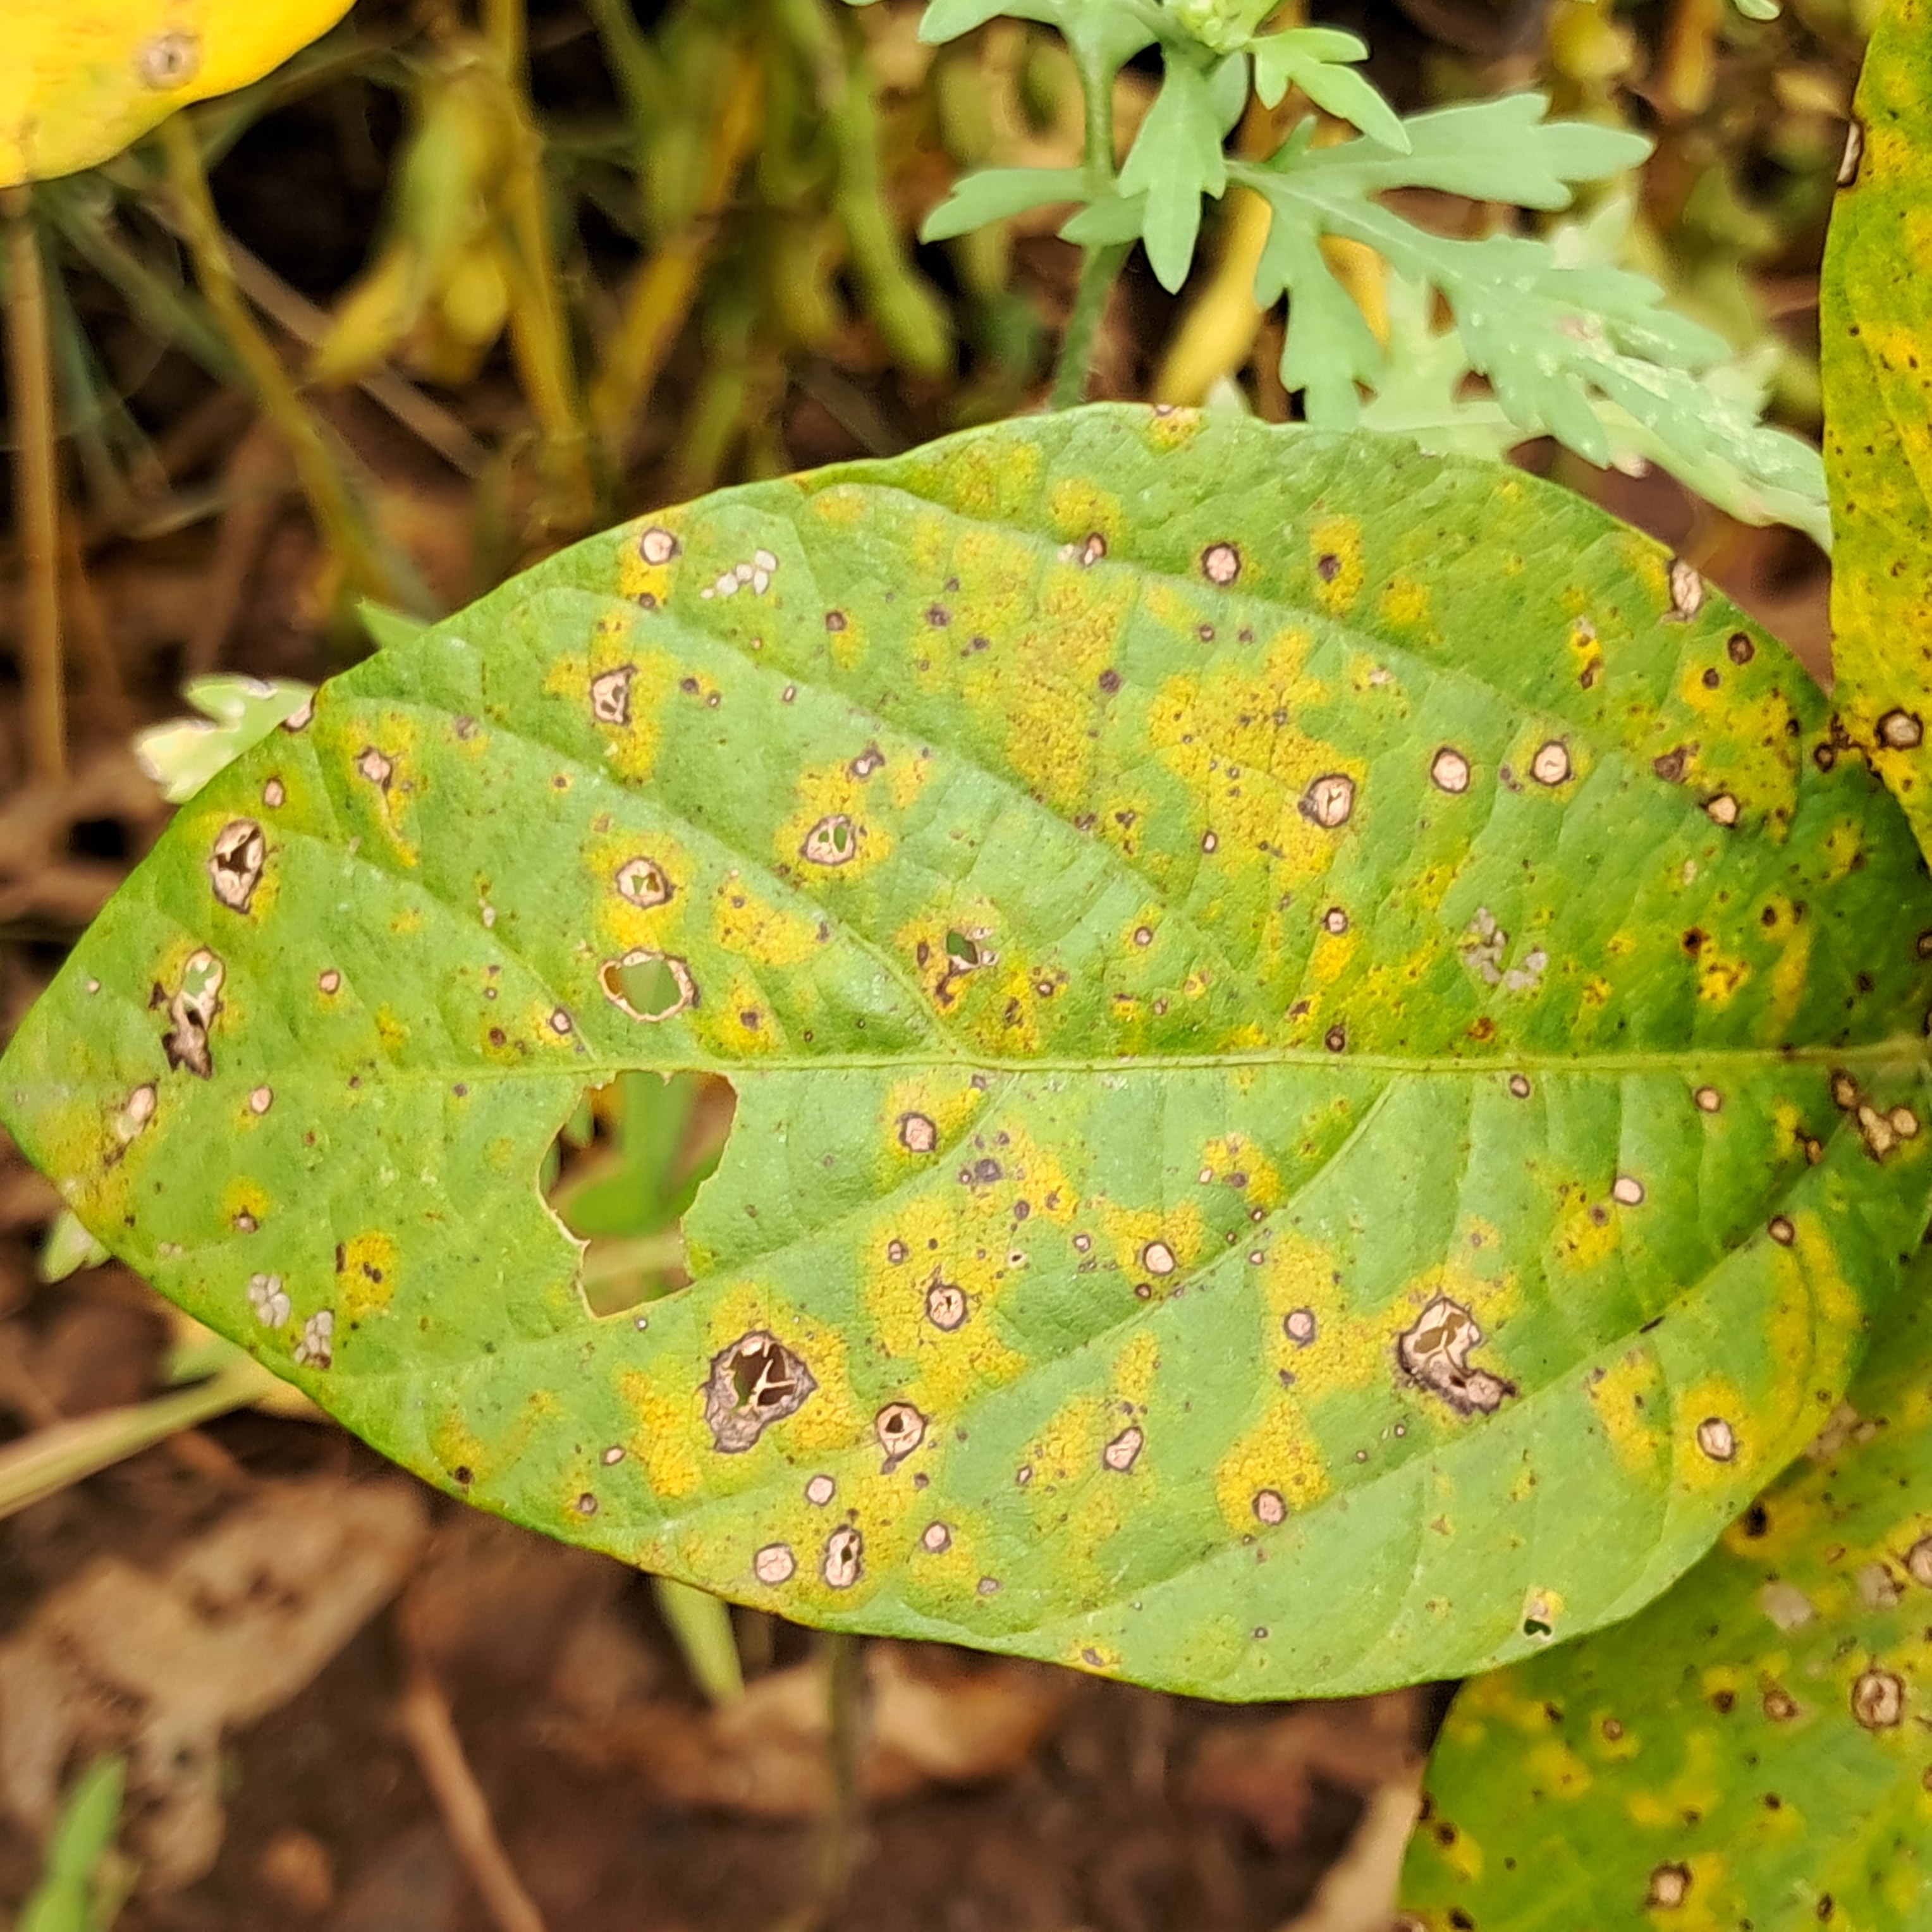
Label: Frog_Leaf_Eye